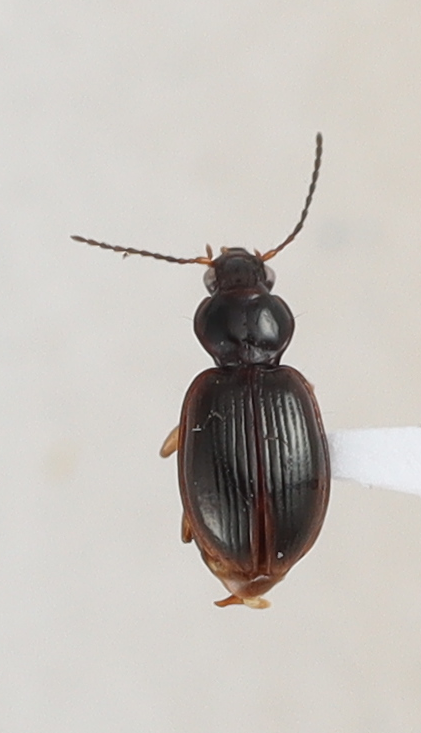
Scientific name: Mecyclothorax konanus
Plot: 6
Trap: S
Collected: 20220629